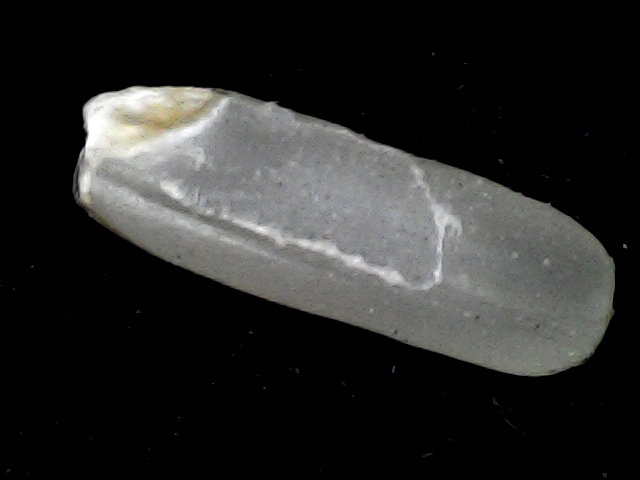
Rice variety: BD87